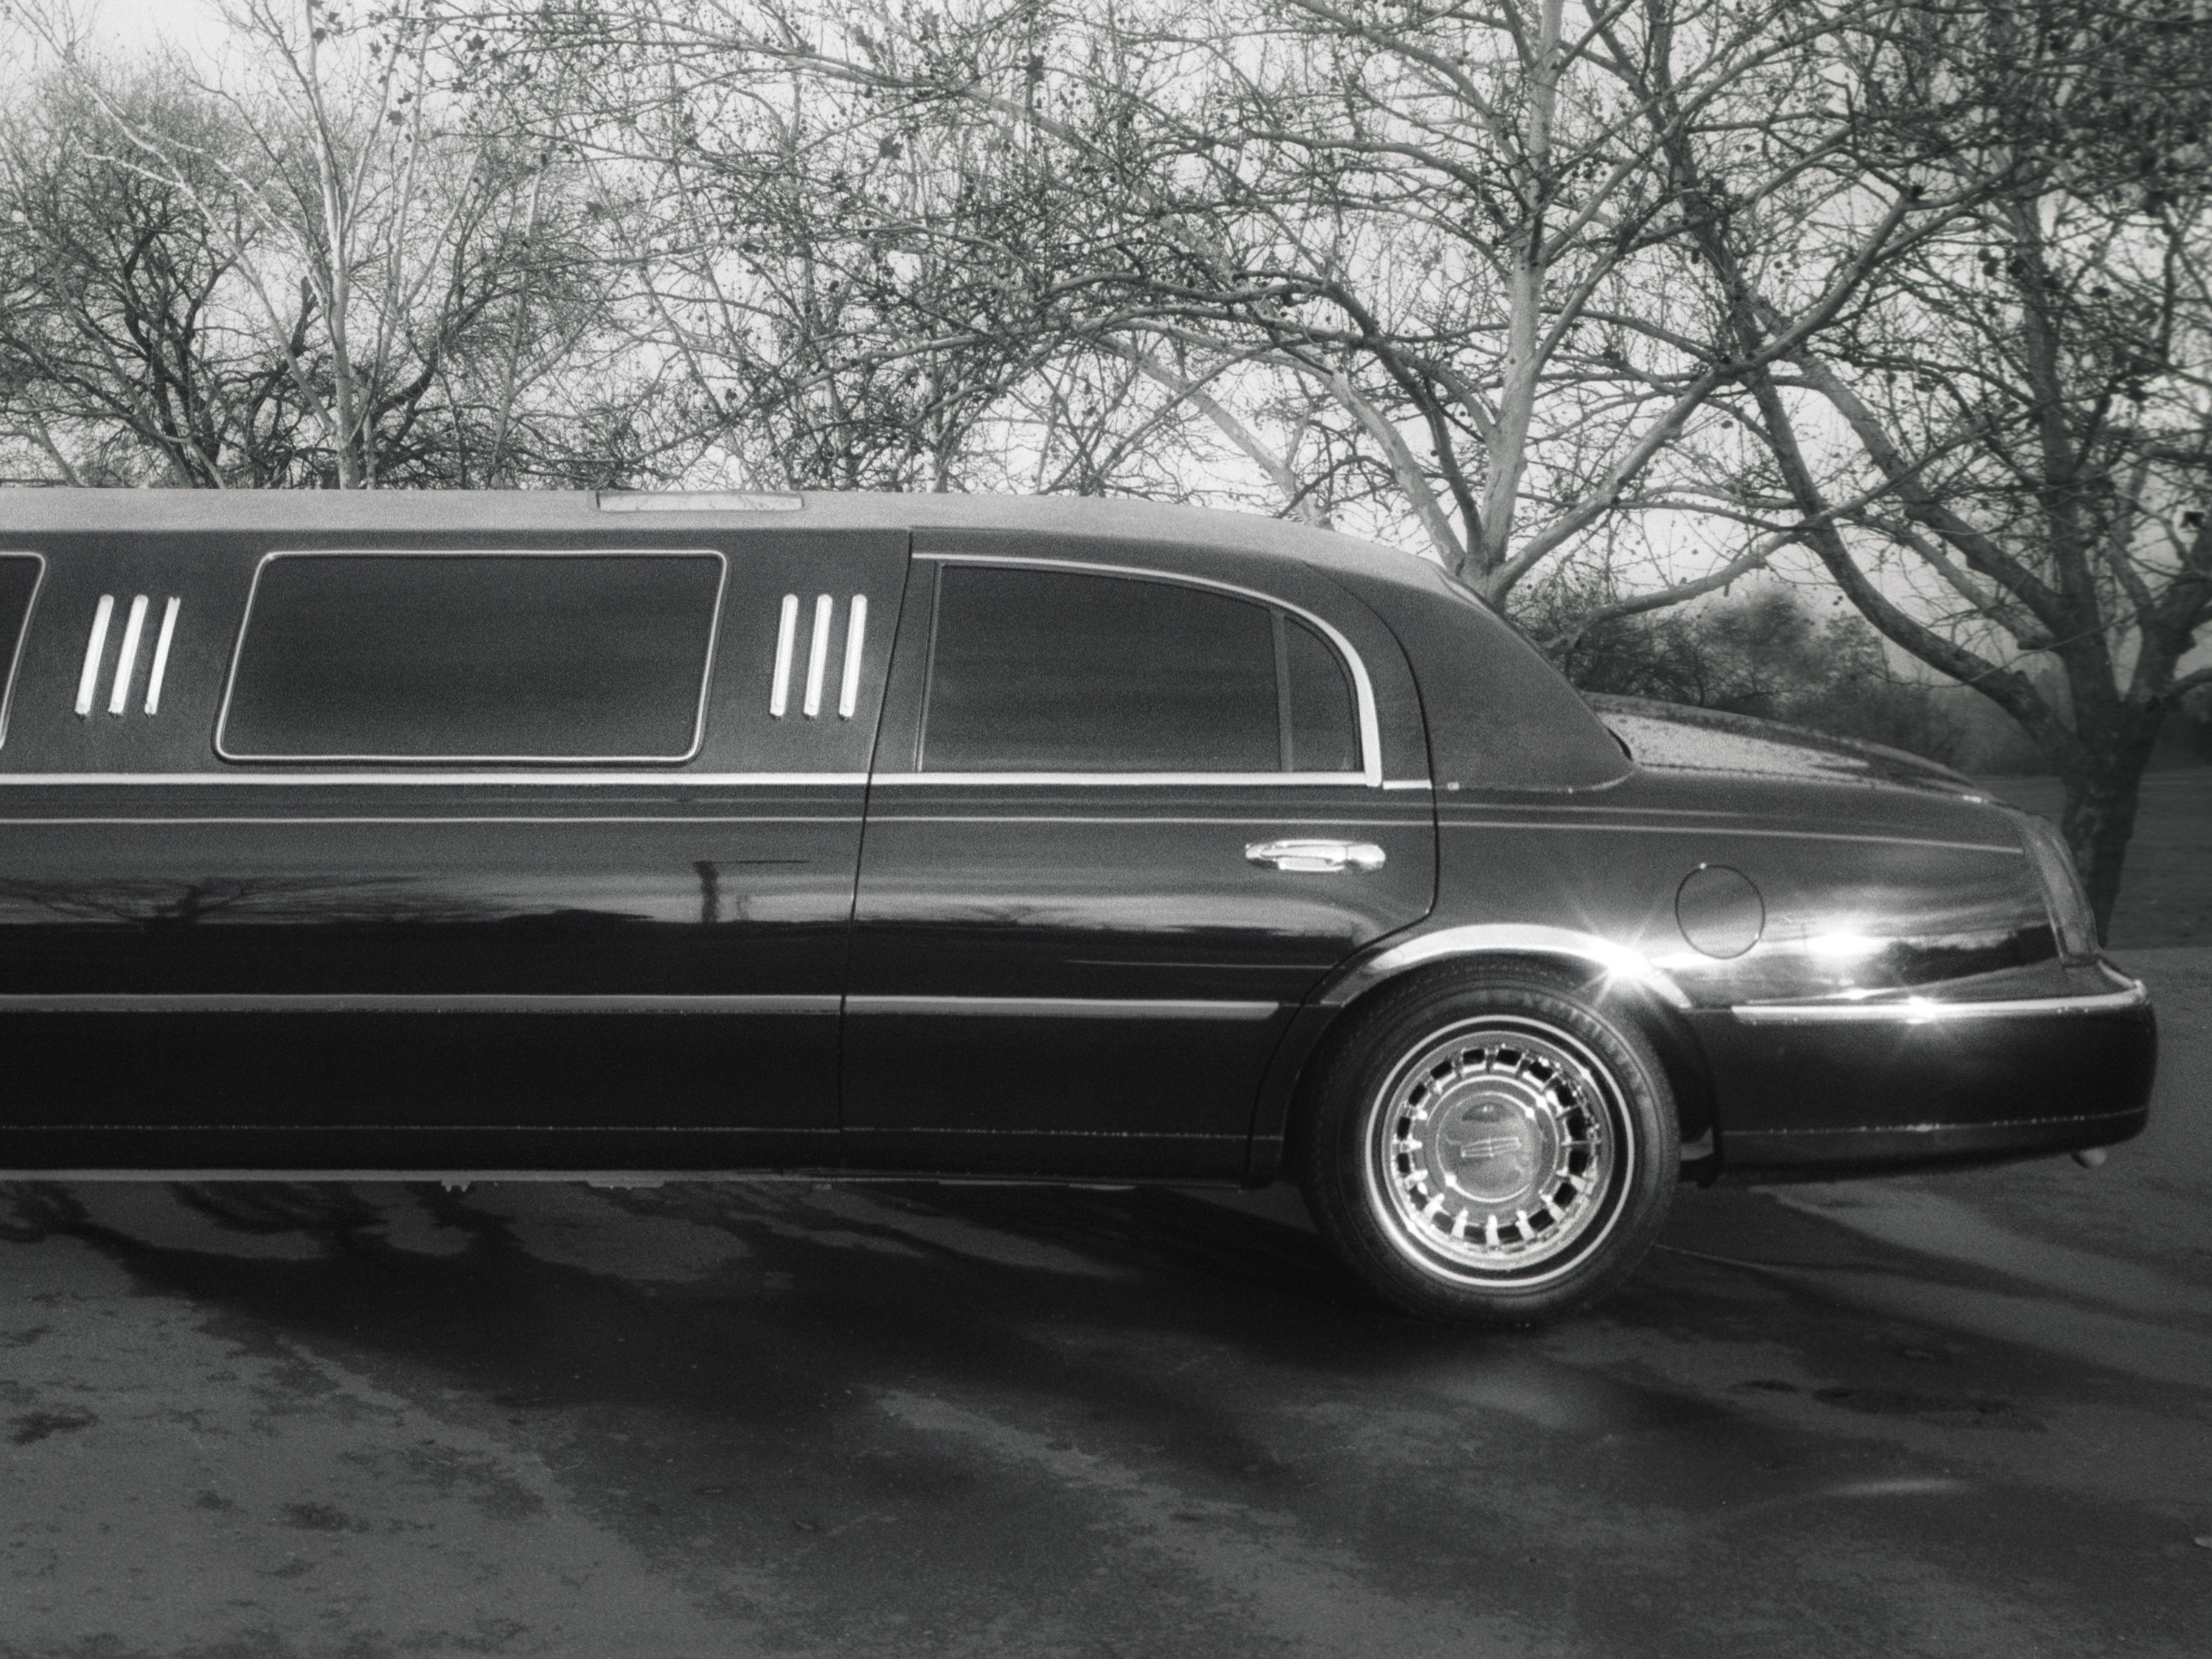
car, film, vehicle, california, bumper, bw, sedan, tmax400, limousine, bn, olympusxa2, sacramento, xa, clamshellolympus, land vehicle, automobile make, automotive exterior, automotive design, luxury vehicle, full size car